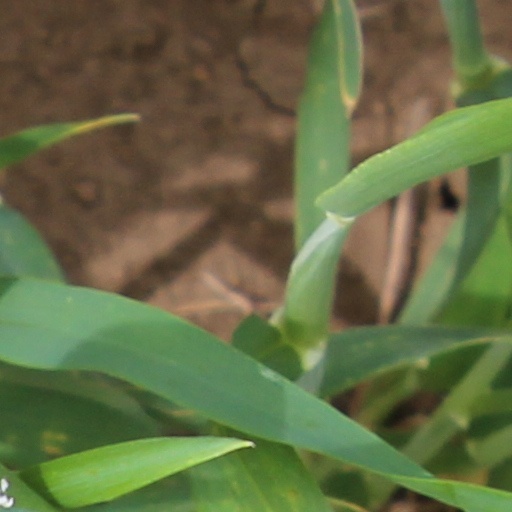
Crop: wheat